Cricklewood

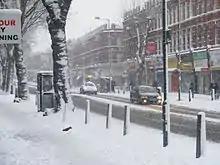
Cricklewood Broadway in the snow, February 2009

Childs Hill and Cricklewood station, later renamed Cricklewood, opened in 1868. In the summer of 1881 the Midland Railway Company moved its locomotive works from Kentish Town to the new "Brent Sidings", and in October of the same year it was announced that new accommodation for its workers would be built, later the now-listed Railway Cottages. Mr H. Finch laid out a handful of streets directly behind the Crown Inn, (including Yew, Ash and Elm Groves) in 1880. The station had become the terminus for the Midland Railway suburban services by 1884. The census of 1881 showed that the population had grown enough for a new church, and St. Peter's replaced a tin chapel in 1891. A daughter church called Little St. Peter's was opened in 1958 on Claremont Way but closed in 1983. The parish church on Cricklewood Lane was demolished and rebuilt in the 1970s. This church building was closed in 2004. Services for Anglicans were then held in the Carey Hall on Claremont Road (which is the church hall of Claremont Free Church) but were discontinued there in December 2015. The London General Omnibus Company commenced services to Regent Street from the Crown in 1883, and in 1899 opened a bus garage (Garage code W), which is still in use and was completely rebuilt in 2010.